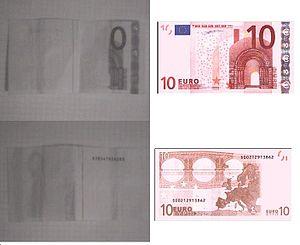
Les billets de banque en euros sont émis par les banques centrales nationales des États membres de l'Eurosystème ou par la Banque centrale européenne et sont en circulation depuis le 1ᵉʳ janvier 2002.
Le billet de 10 euros est le deuxième billet en euros par ordre croissant de valeur. Mis en circulation en 2002, il est utilisé par plus de 340 millions de personnes dans les 22 pays dont l'euro est la monnaie unique, 20 pays l'ayant adopté officiellement.